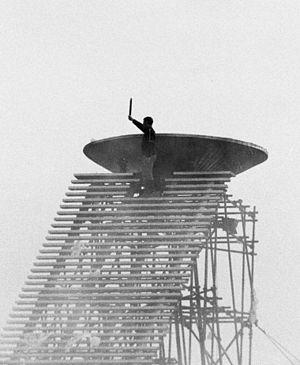
Alain Calmat embrase la vasque olympique à Grenoble en 1968
Le stade olympique de Grenoble était une structure provisoire construite à Grenoble en 1967 en vue de la cérémonie d'ouverture des Xᵉ Jeux olympiques d'hiver le 6 février 1968. D'une capacité de 60 000 places, ce stade en forme de fer à cheval et dont le terre-plein rappelle la forme de la torche des Jeux de Grenoble a été démonté immédiatement après la fin des épreuves olympiques.
La flamme olympique, appelée aussi torche olympique ou flambeau olympique bien que le Comité international olympique fasse une distinction entre ces termes, est un symbole de l'idéal olympique. Elle fait partie du cérémonial des Jeux olympiques : allumage puis relais de la flamme olympique, le dernier relayeur faisant le tour du stade avant de rejoindre une vasque qu'il embrase grâce à sa torche.
Alain Calmat, né le 31 août 1940 à Paris, est un ancien patineur artistique, médecin et homme politique français. Ancien ministre de la Jeunesse et des Sports, il est actuellement membre de l'Académie des sports et président du comité français Pierre-de-Coubertin.
Les Jeux olympiques d'hiver de 1968, officiellement connus comme les Xᵉˢ Jeux olympiques d'hiver, ont lieu à Grenoble — et d'autres sites du département français de l’Isère — du 6 au 18 février 1968. La ville candidate, Grenoble, obtient les Jeux dès sa première tentative, en s'imposant face à Calgary, Lahti, Sapporo, Oslo et Lake Placid. Elle est la deuxième ville française à accueillir les Jeux olympiques d'hiver après Chamonix en 1924. L’ensemble des sites de compétition se situent dans le département de l'Isère, à Grenoble pour les épreuves de patinage artistique, de hockey sur glace et de patinage de vitesse, ainsi que dans les stations de sports d'hiver qui entourent la ville pour les autres épreuves.